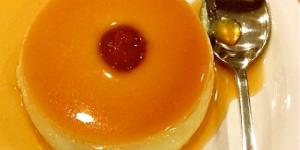
tocino de cielo facil